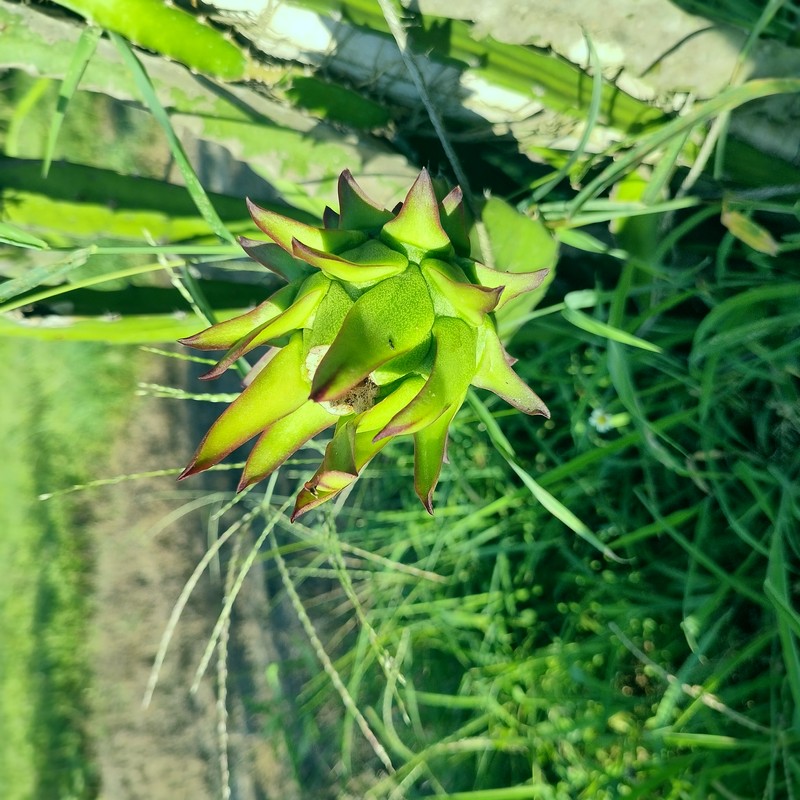
Label: Immature Dragon Fruit